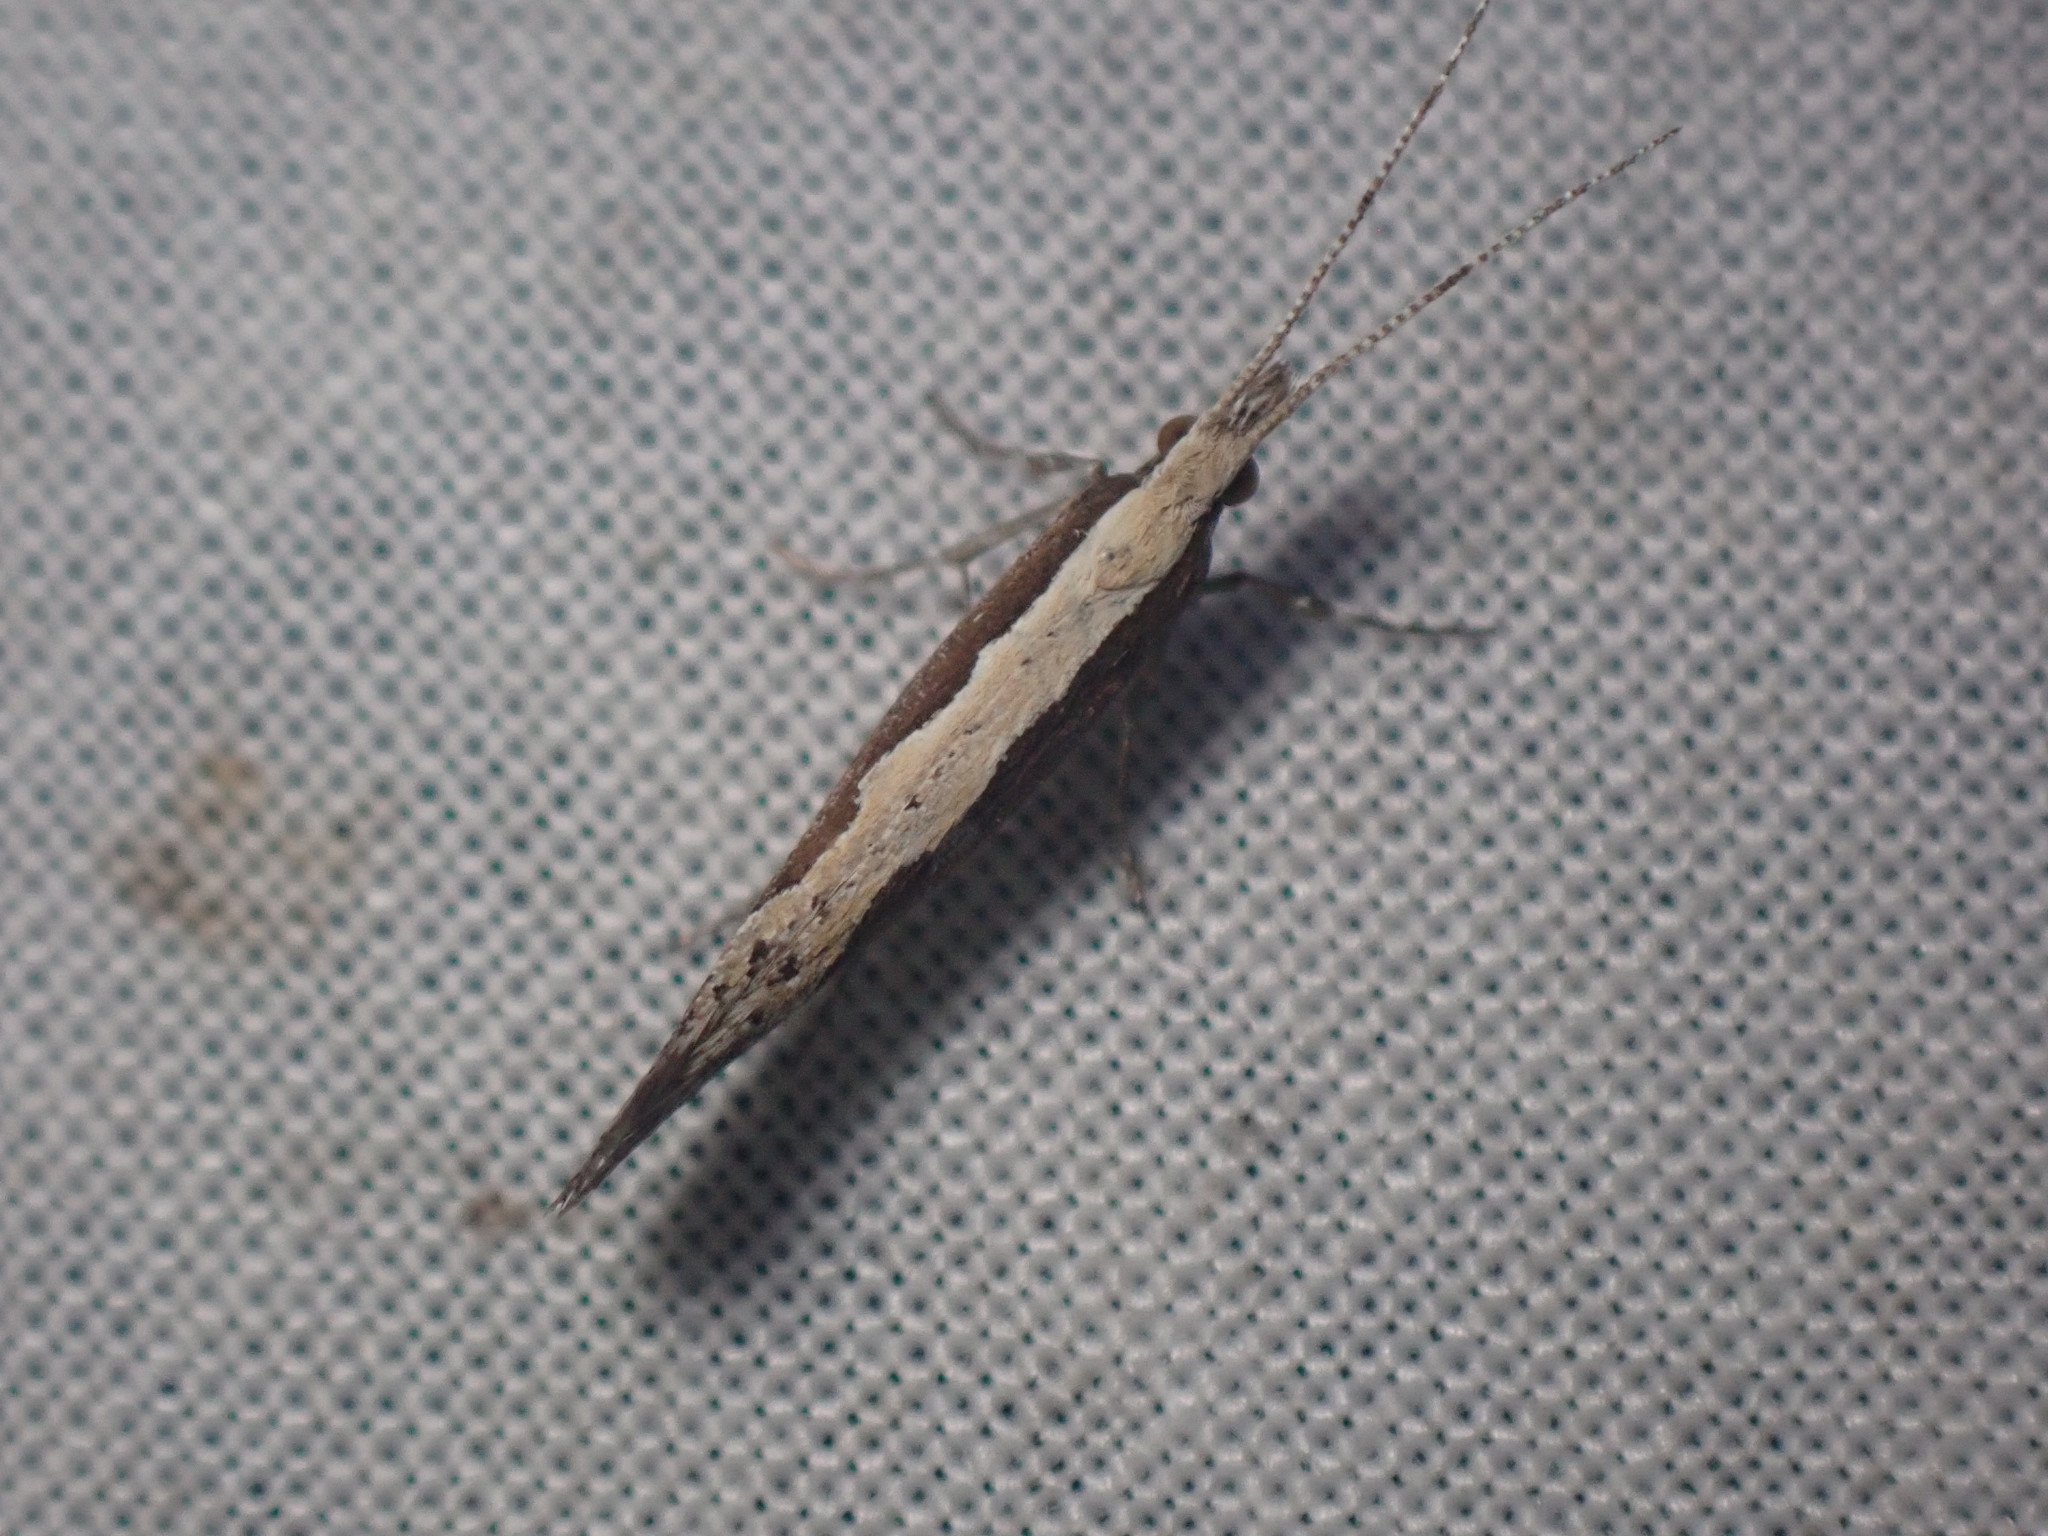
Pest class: diamondback_moth